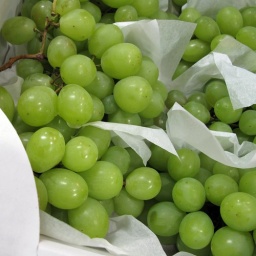
Beautiful green grapes on sale in the produce section of Tsukiji Fish Market.